University Hospitals Cleveland Medical Center

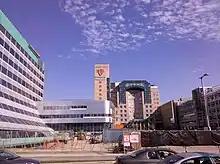
Facilities under construction in 2010

Vision 2010 was the largest construction and upgrade project in the history of University Hospitals. New construction included a new 200-bed cancer hospital (UH Seidman Cancer Center), upgraded emergency room facilities at CMC, a new neonatal intensive care unit (NICU) at Rainbow Babies & Children's Hospital, and new construction at other hospital sites. The capital expenditure for this project, according to hospital press releases, was to be approximately US$1 billion. Construction was originally due to be completed by the year 2010, but was not scheduled completed until 2011.